Javier García Choque

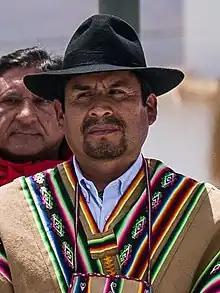

Javier Ignacio García Choque (born August 29, 1975) is a Chilean politician who serves as mayor of Colchane.